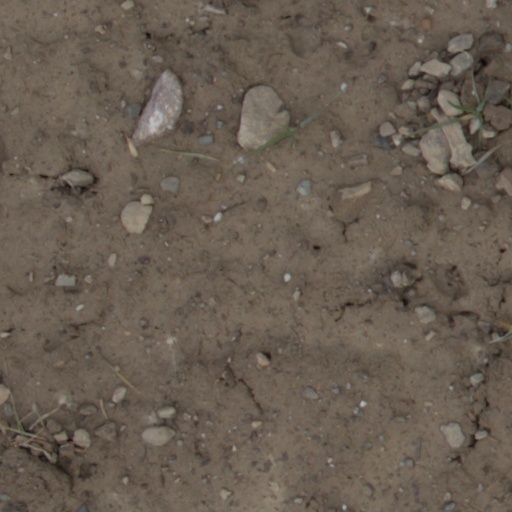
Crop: wheat